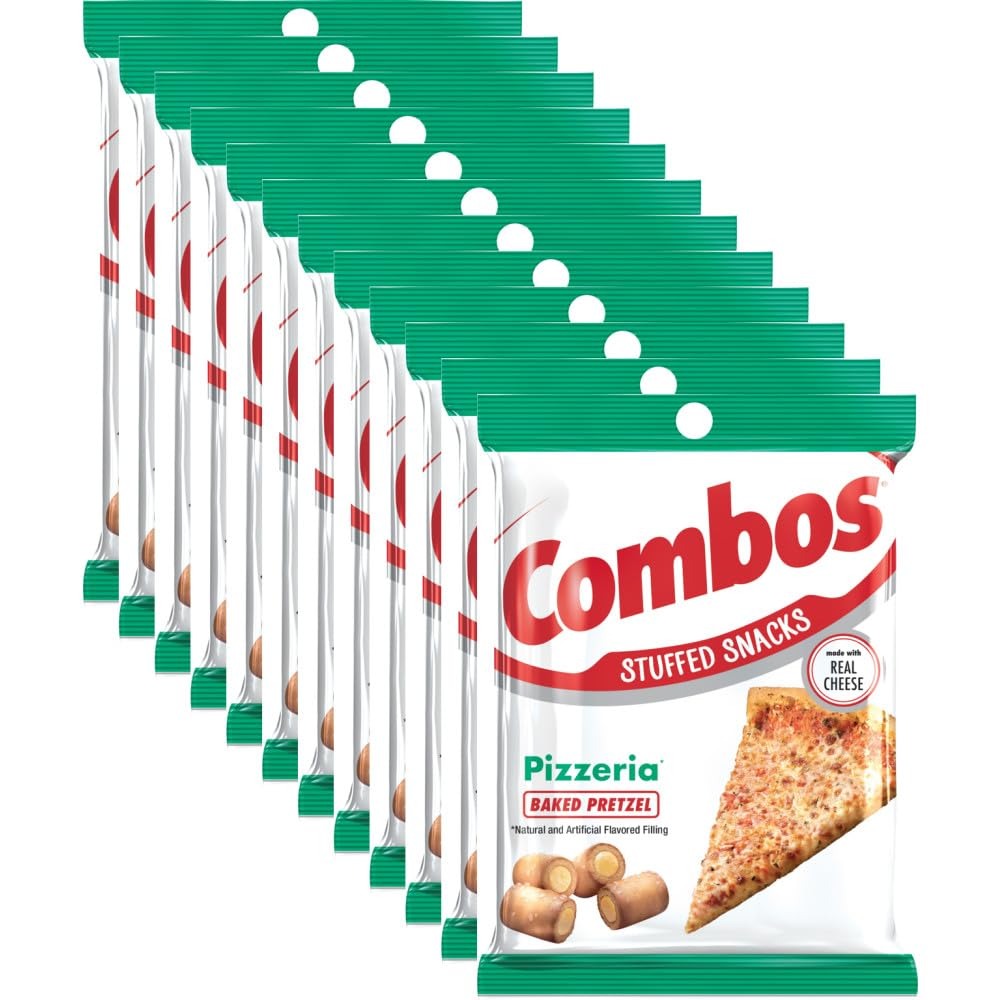
Item Name: COMBOS Cheese Snacks - Pizzeria Pretzel Baked Snack Packs, Cheese Crackers Snacks, 6.3-Ounce Bag Bulk Box (Pack of 12)
Bullet Point 1: REAL CHEESE FLAVOR: Made with genuine cheddar cheese, these COMBOS cheese and crackers snack packs deliver a rich and creamy taste that satisfies pizza lovers
Bullet Point 2: ON-THE-GO CONVENIENCE: These baked cheese snacks are perfect for busy lifestyles, providing a quick and tasty option for snack time
Bullet Point 3: LOW CALORIE SNACK: With 12 packs of 6.3 ounce in each individual pack, each serving contains only 130 calories, allowing you to enjoy a tasty treat without guilt
Bullet Point 4: DELICIOUS COMBINATION: Experience the perfect blend of crunchy pretzel snacks and savory pizzeria flavors in every bite of COMBOS snacks, ideal for lunch snacks or casual munching
Bullet Point 5: PERFECT HUNGER MANAGEMENT: Combines two hearty flavors for a satisfying and filling snack option. These individually wrapped snacks keep you going anytime, anywhere
Value: 75.6
Unit: Ounce

Price: 3.89